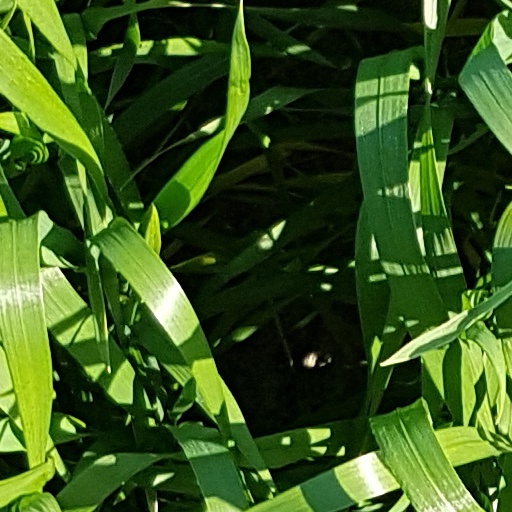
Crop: wheat